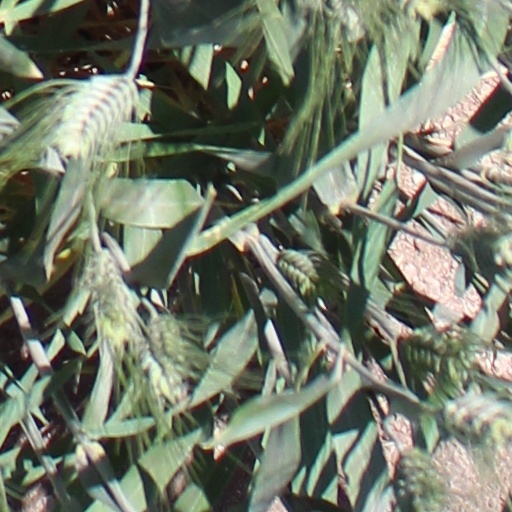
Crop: wheat